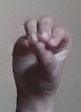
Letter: ha